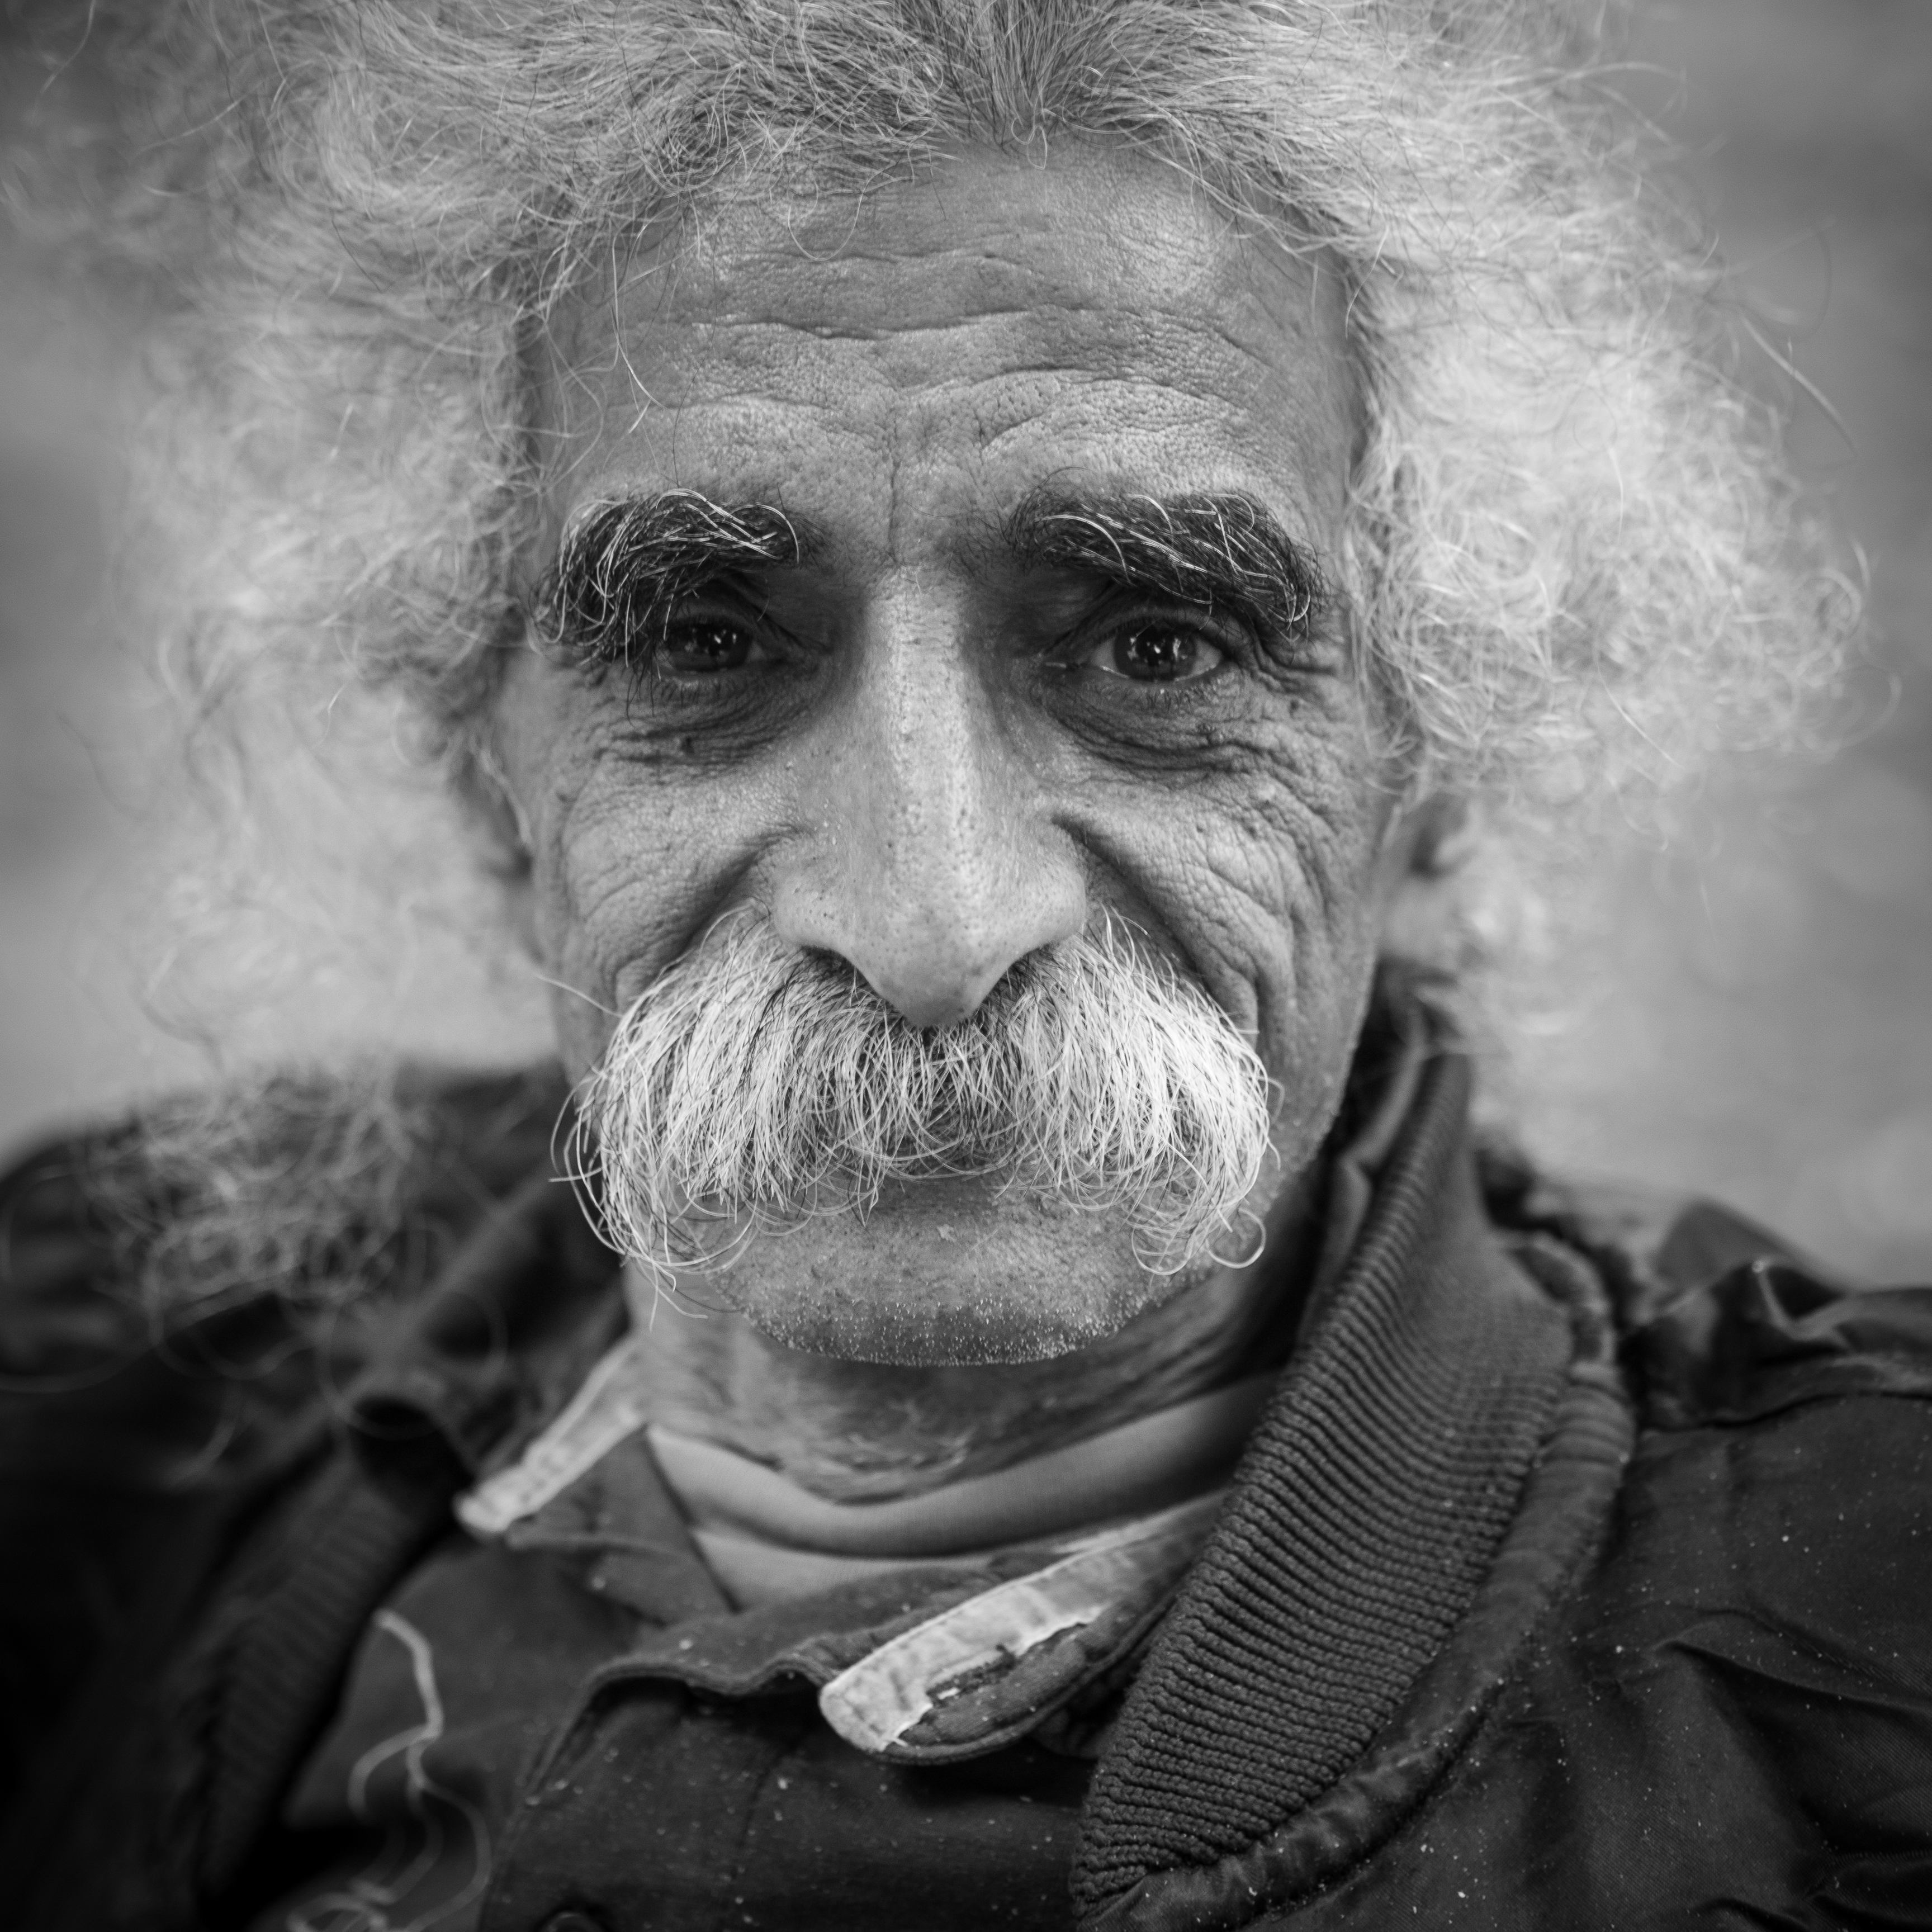
man, black and white, white, street, photography, ebook, portrait, training, black, monochrome, streetphotography, flickr, face, thomas, video, head, olympus, omd, fuji, leica, monochrom, leuthard, hcb, thomasleuthard, monochrome photography, facial hair